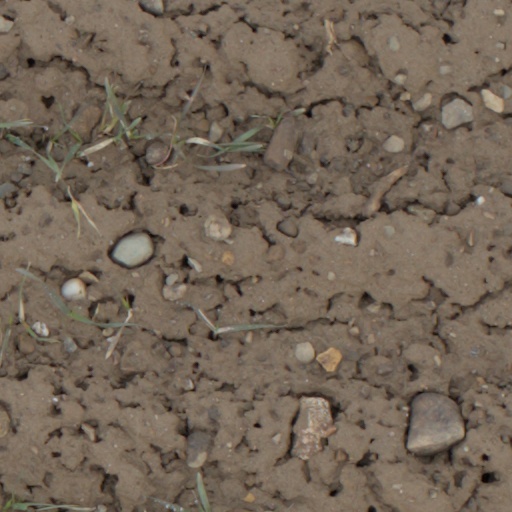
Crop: wheat